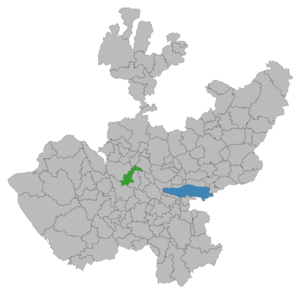
San Martín Hidalgo est une ville et une municipalité mexicaine de l'État de Jalisco. La municipalité a 27 777 habitants en 2015.